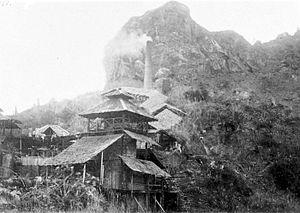
Mine néerlandaise de Mercure Tegorah, sambas, Bornéo"
L'intoxication au mercure est également appelée hydrargisme, hydrargyrie ou hydrargyrisme.
Le mercure se retrouve principalement à la surface de la croûte terrestre sous forme de combinaison naturelle, par exemple le sulfure de mercure II de couleur rouge vermillon appelé aussi cinabre.